Wazir Ali

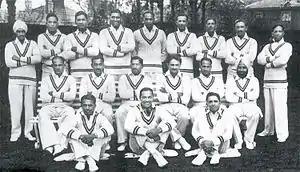
The 1932 Indian Test Cricket team that toured England. Syed Wazir Ali is seen sitting first on the bench followed by C. K. Nayudu, Maharaja of Porbandar (Captain), K. S. Limbdi (Vice-captain) and Nazir Ali, his brother.

Wazir played in all the Tests that India played before the second world war. In the tour of England in 1932, he scored 1229 runs in first class matches and 1725 overall. In the next tour in 1936 he was hampered by a hand injury but recorded his highest score of 42 in the Test at Manchester.